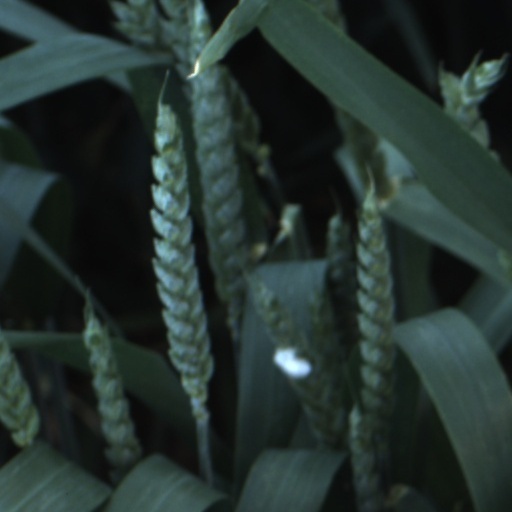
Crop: wheat